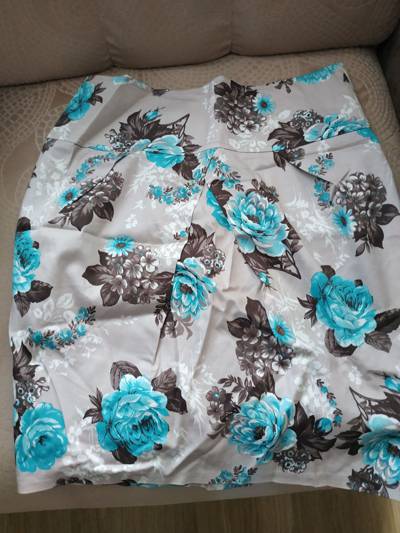
Waste category: clothes